Mount Saint Canice

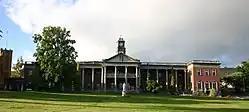
Mount Saint Canice former convent, in 2010

Mount Saint Canice was a Roman Catholic former convent that was located in , Hobart, Tasmania, Australia and run by the Congregation of Our Lady of Charity of the Good Shepherd, commonly called the Sisters of the Good Shepherd, from 1893 to 1974.